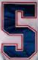
Number: 5